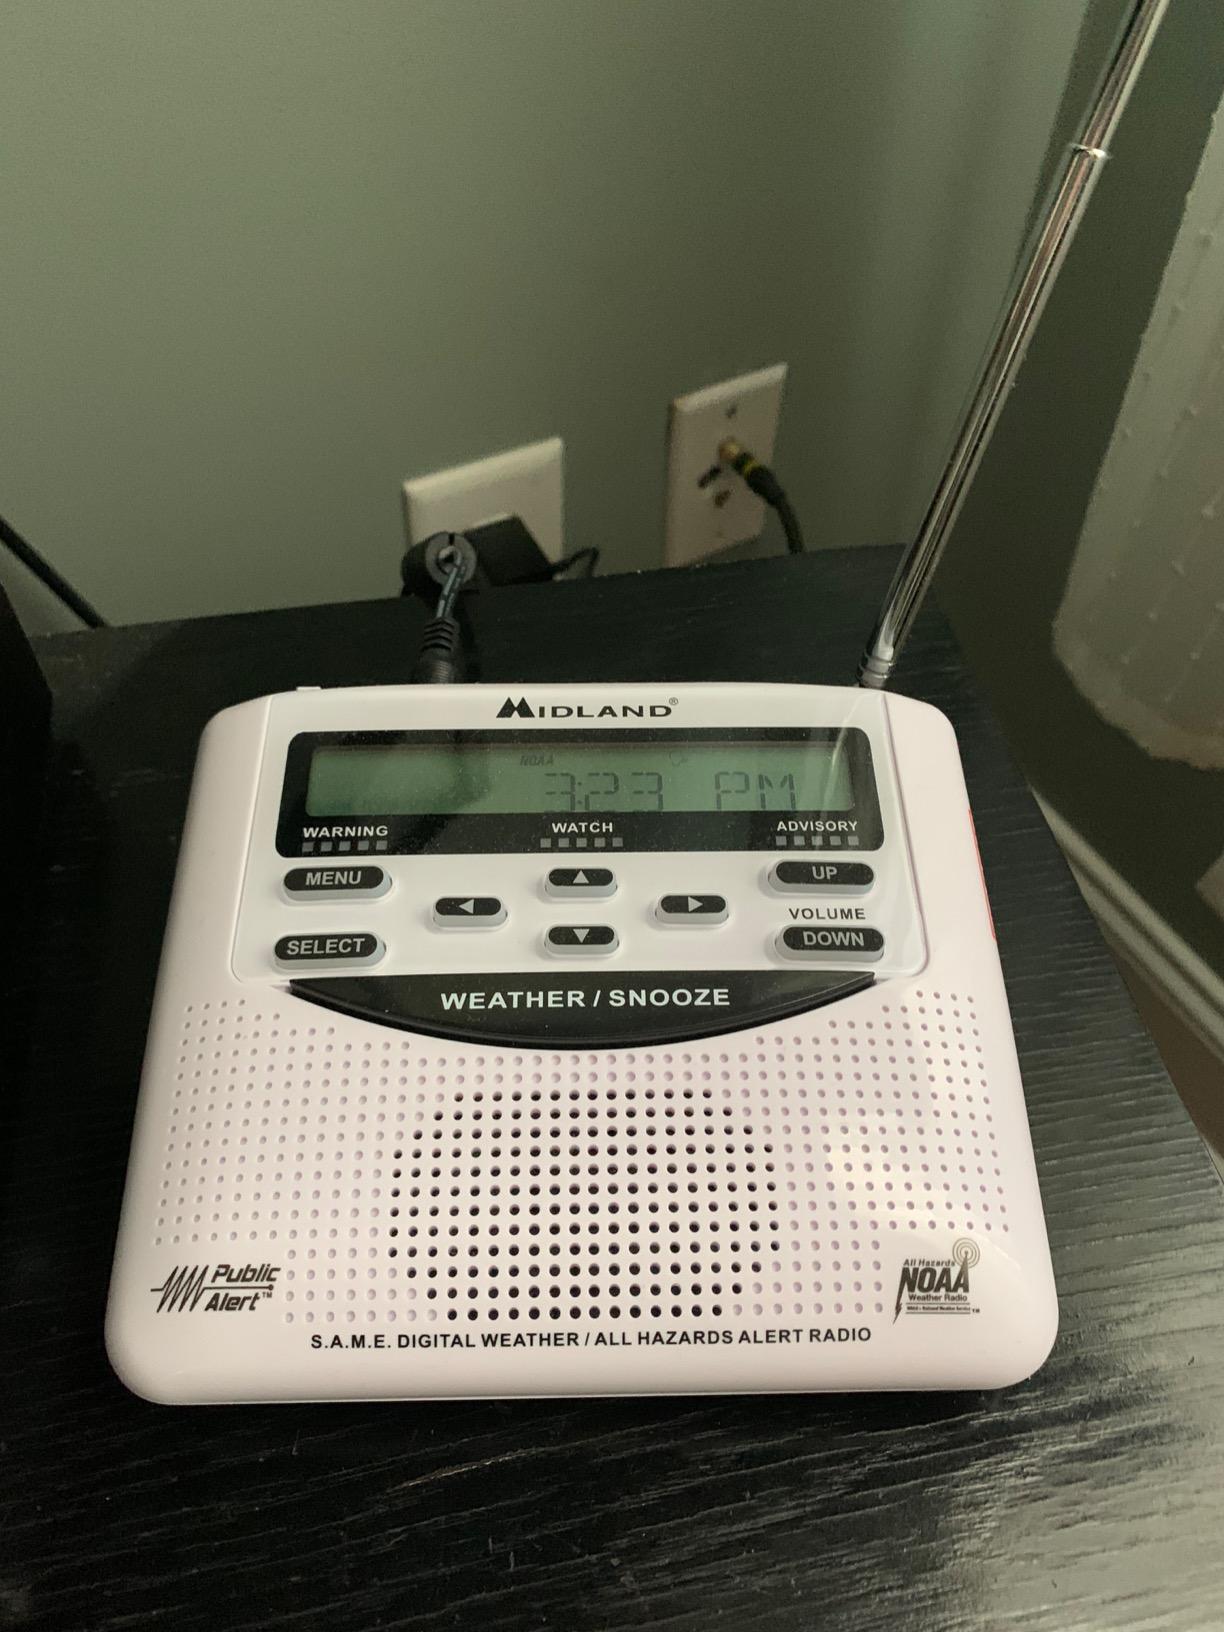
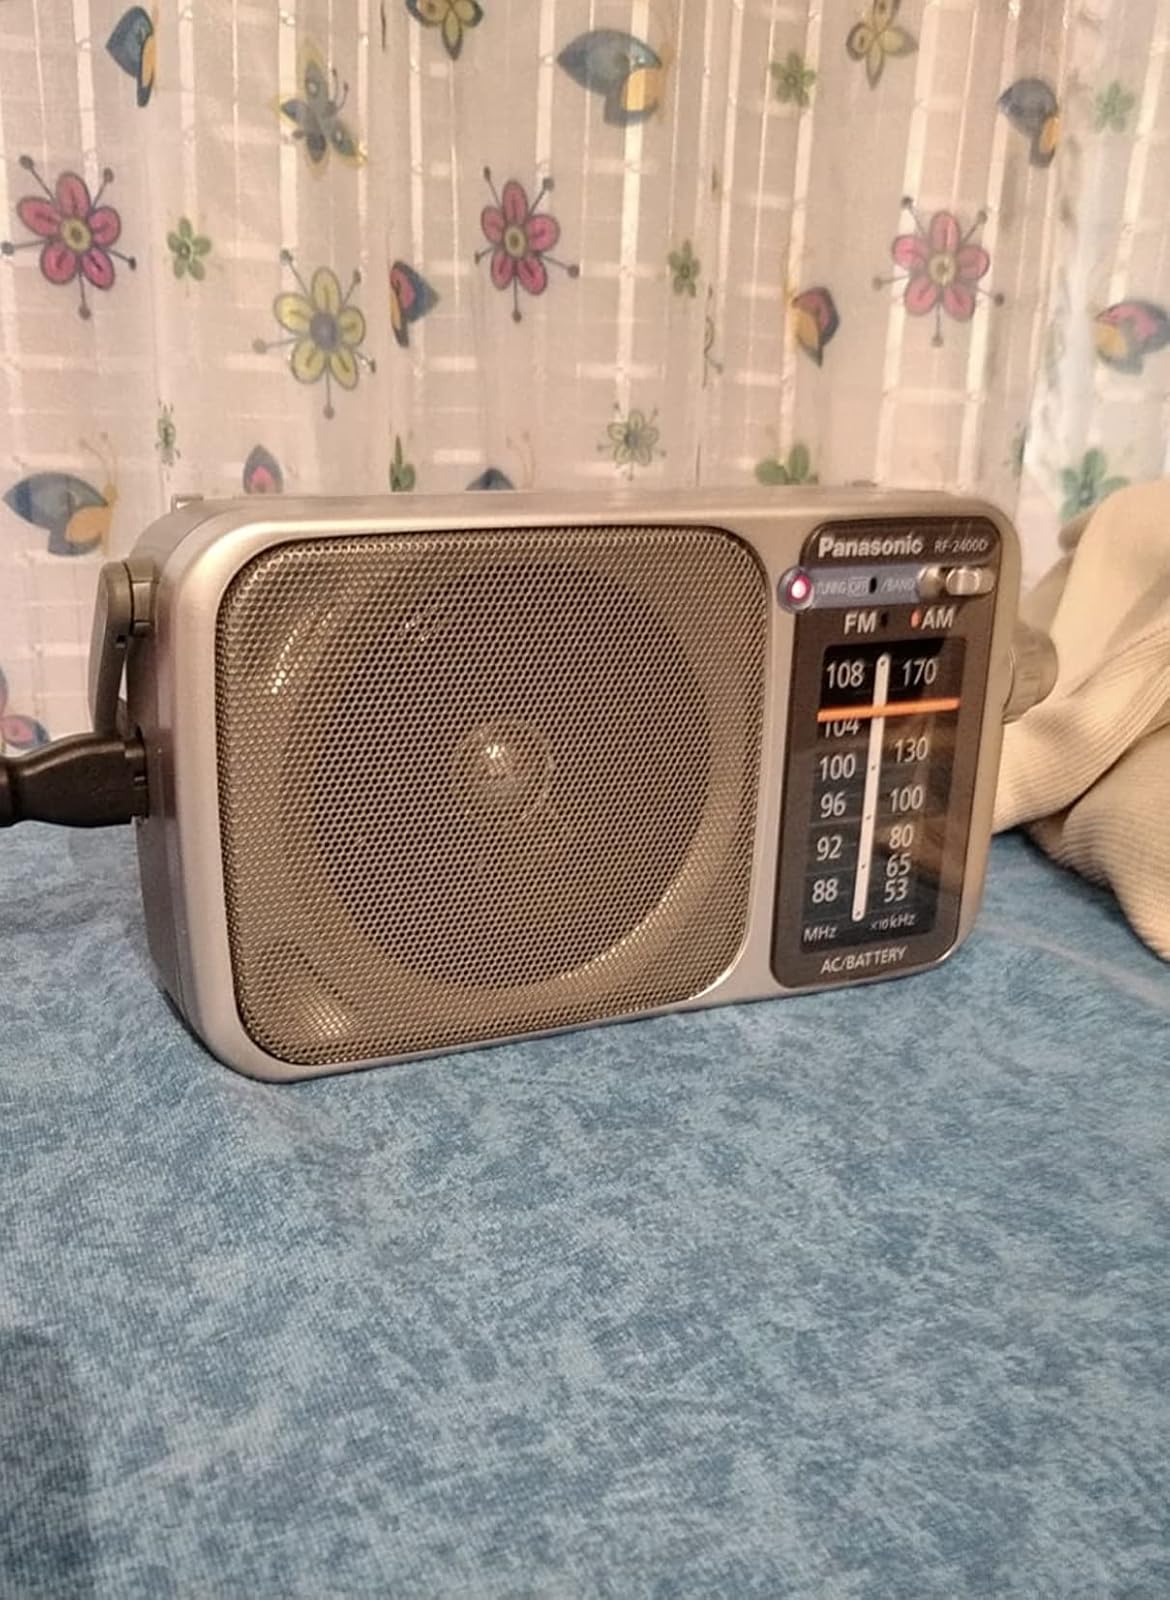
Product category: radio
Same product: no